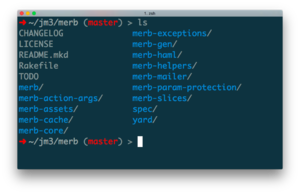
Merb est un framework de développement web écrit en Ruby. Il suit le patron de conception modèle-vue-contrôleur. Merb a été créé par le programmeur informatique Ezra Zygmuntowicz et sa première version est sortie en 2008.